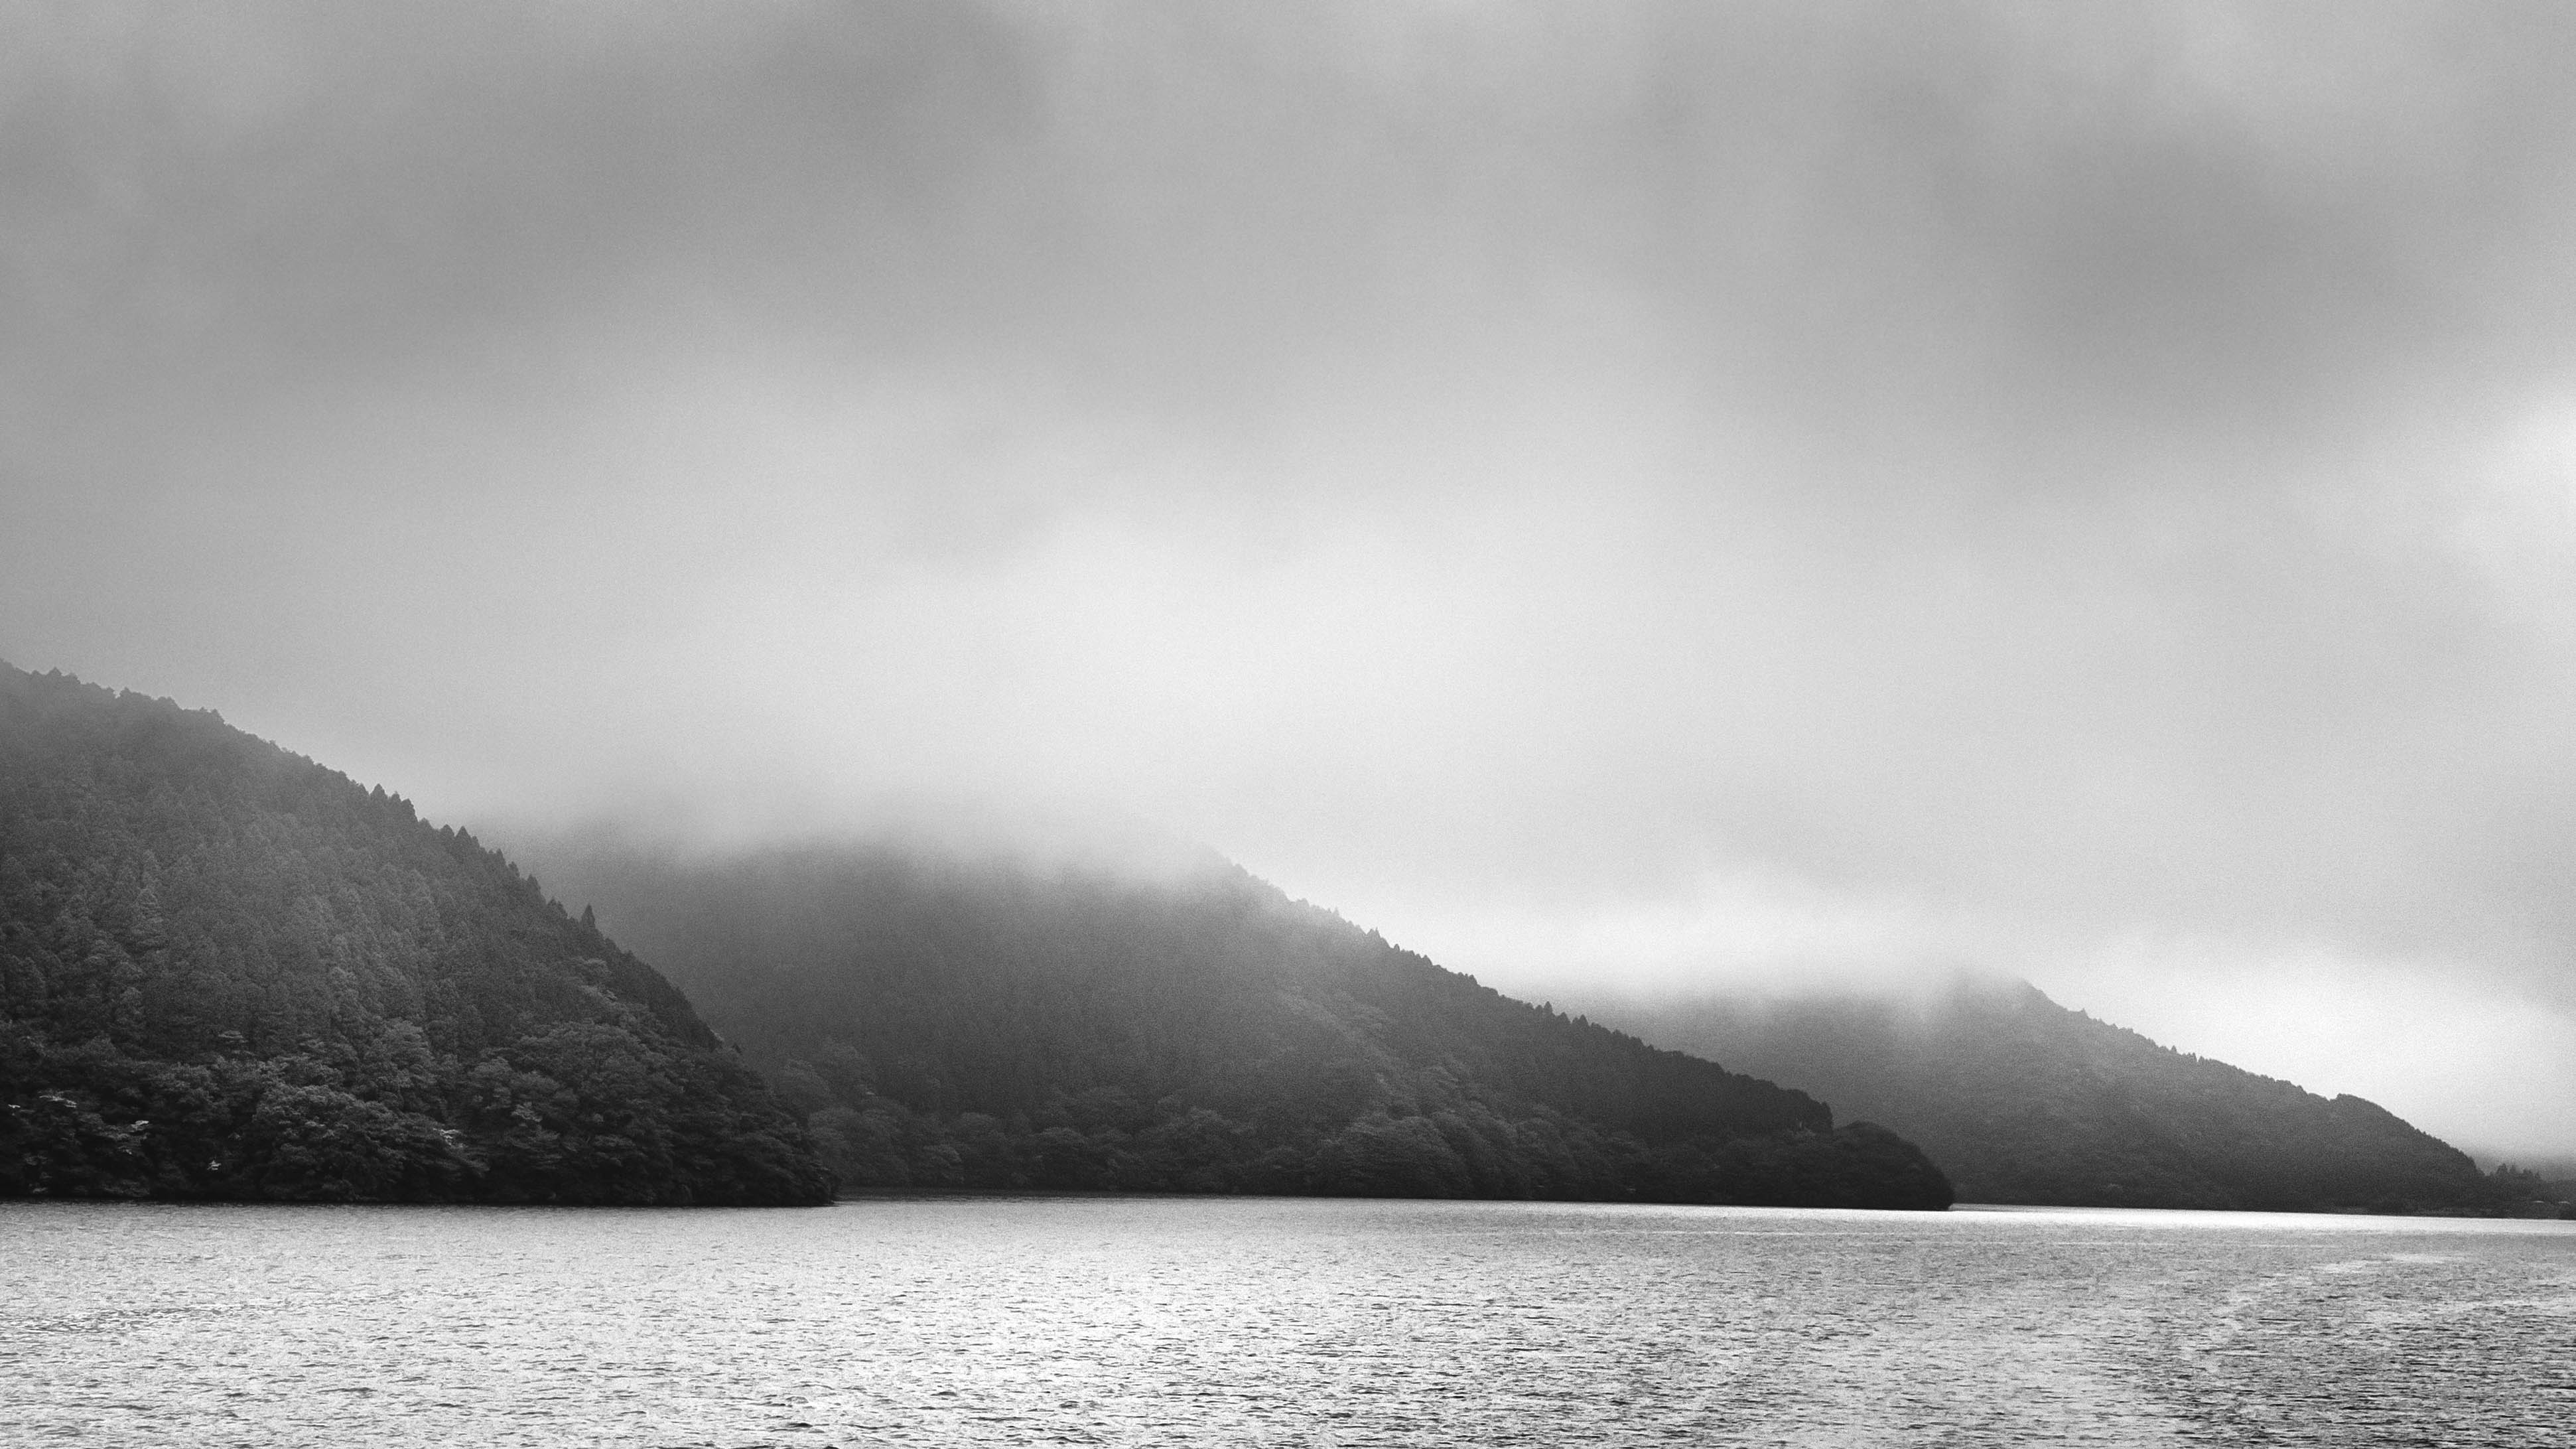
landscape, sea, water, nature, mountain, snow, cloud, black and white, fog, mist, white, morning, lake, weather, fjord, black, monochrome, japan, highland, hills, 2014, clouds, lumix, panasonic, dmc, lx7, panasoniclumixdmclx7, ashi, kanagawaprefecture, ashigarashimodistrict, loch, monochrome photography, atmospheric phenomenon